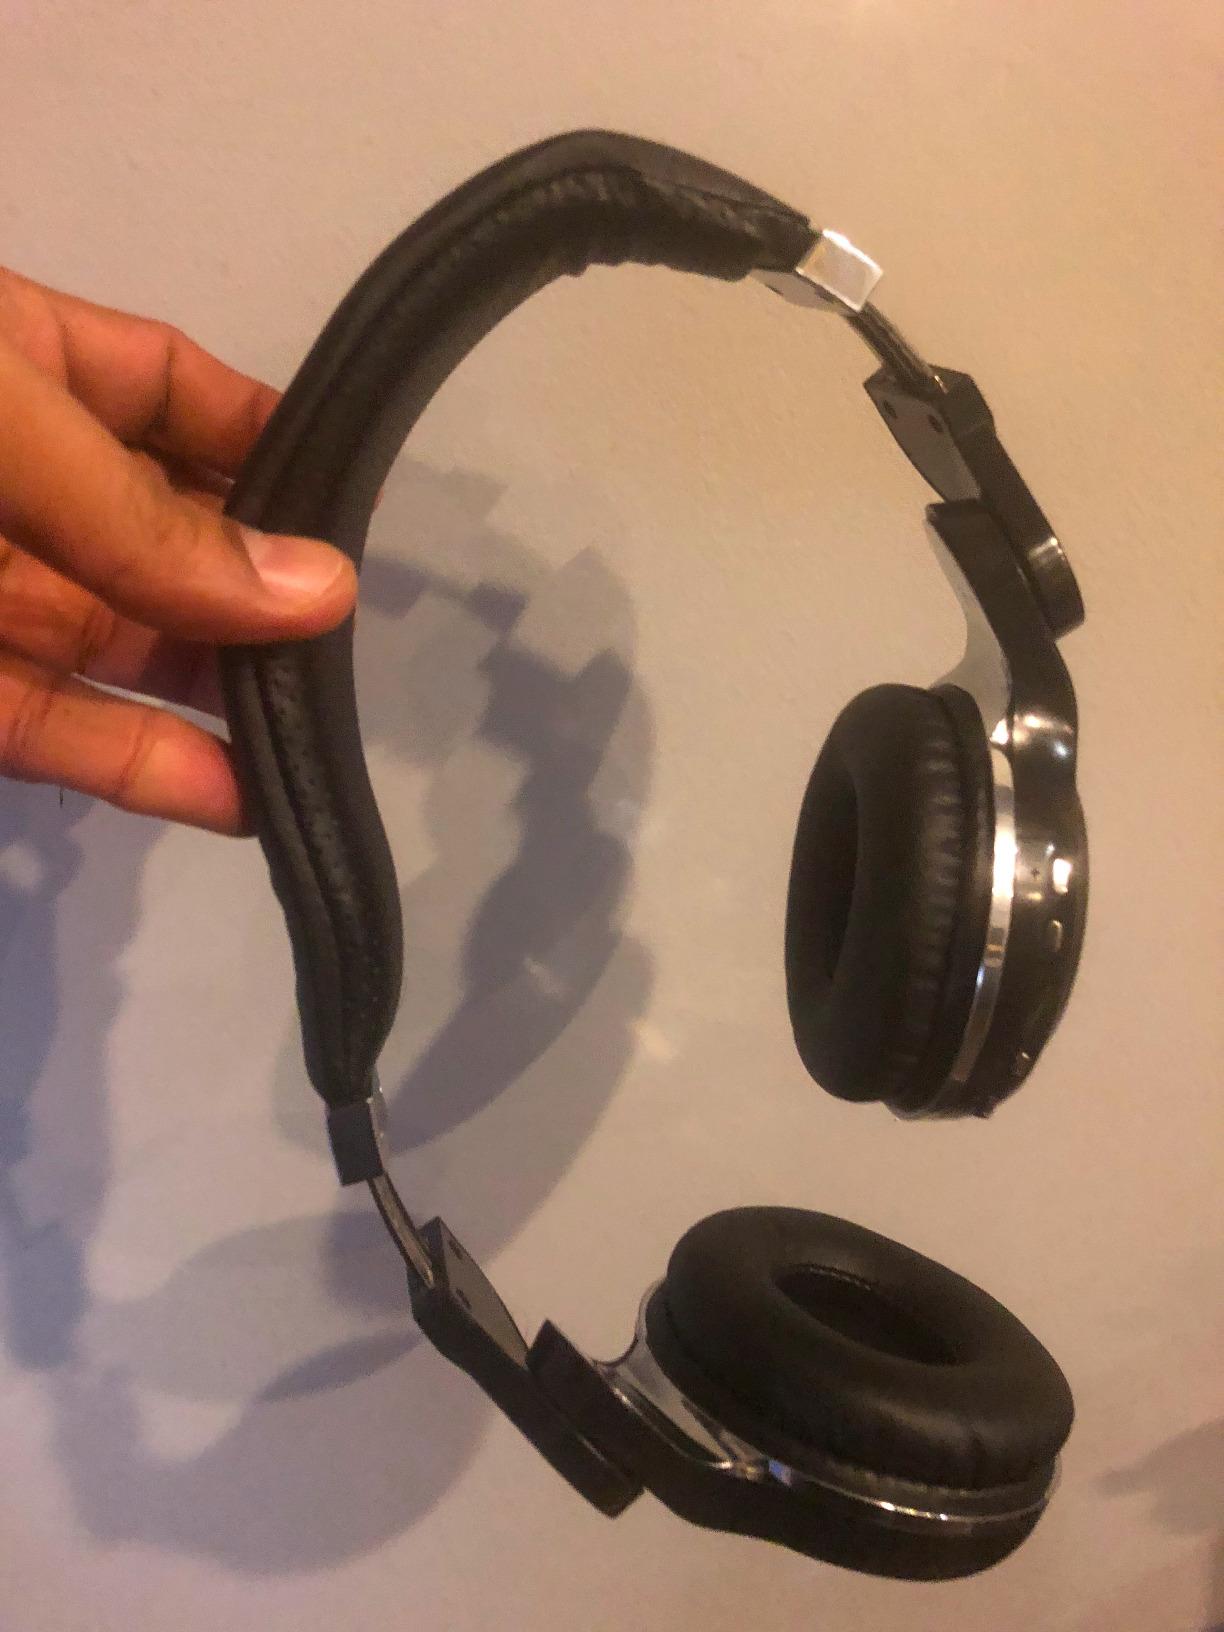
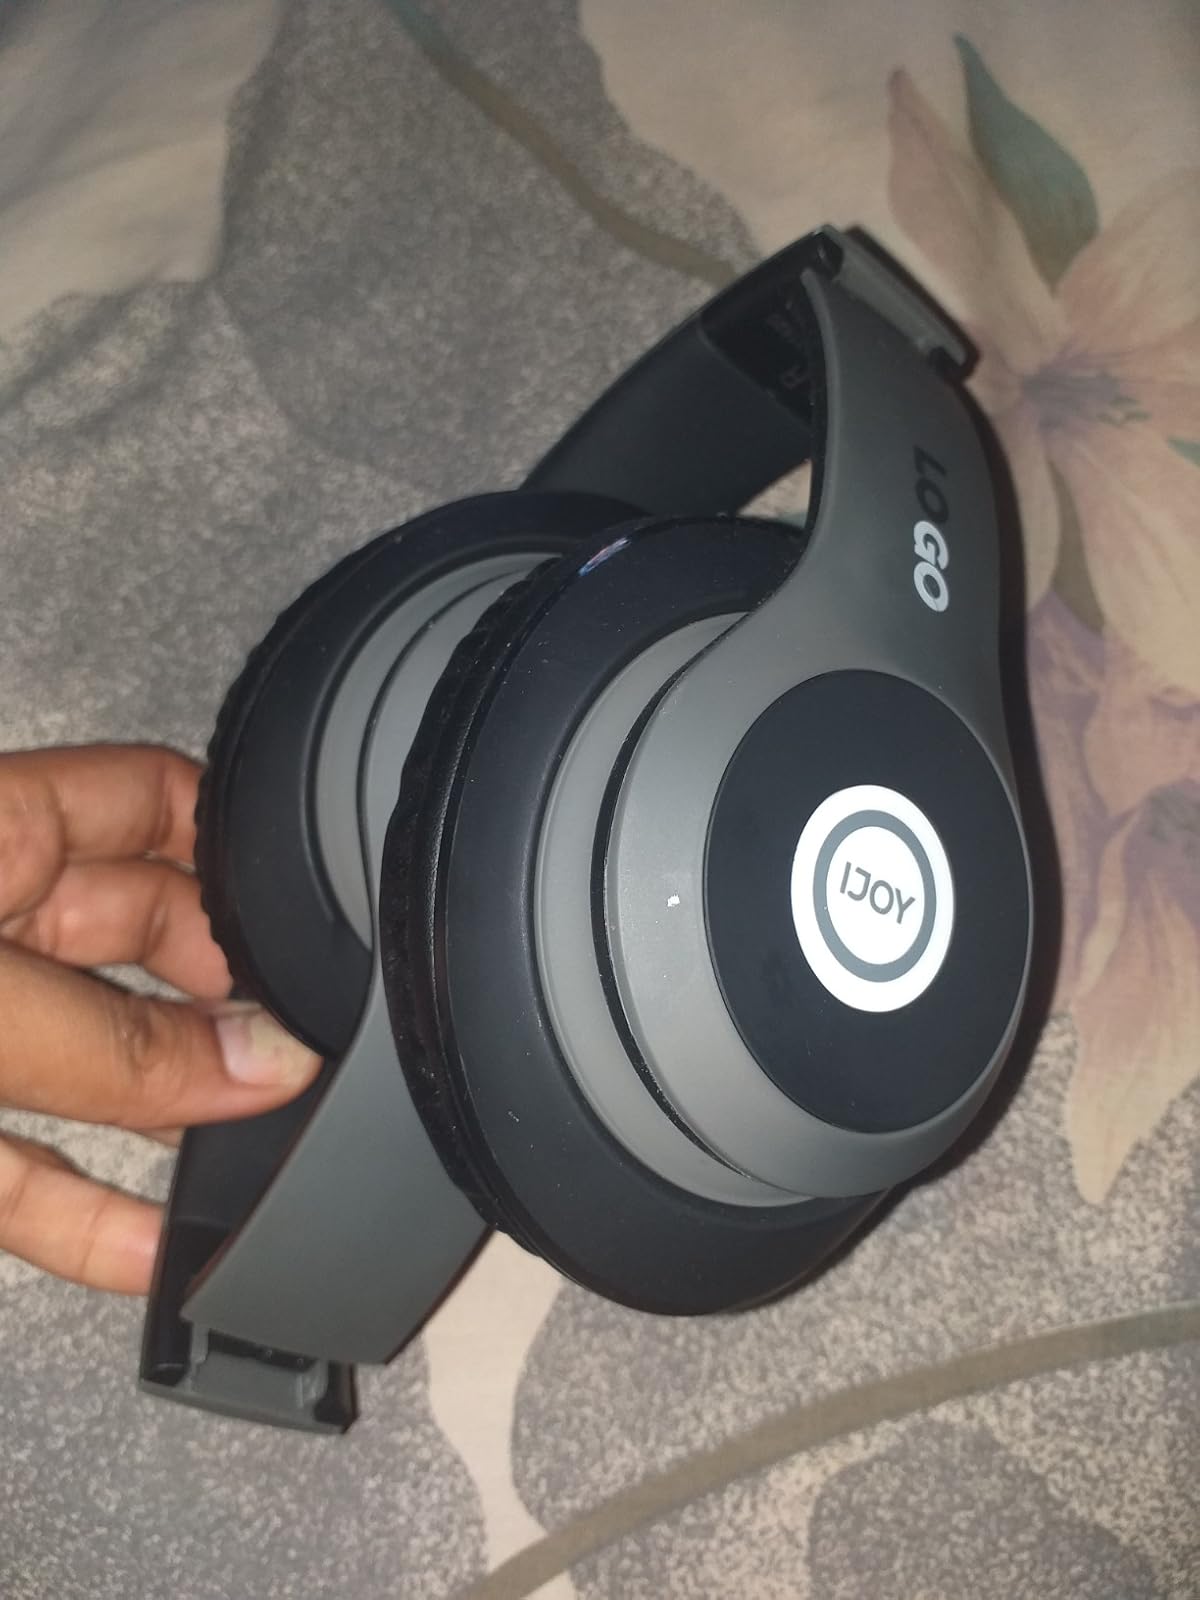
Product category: headphones
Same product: no